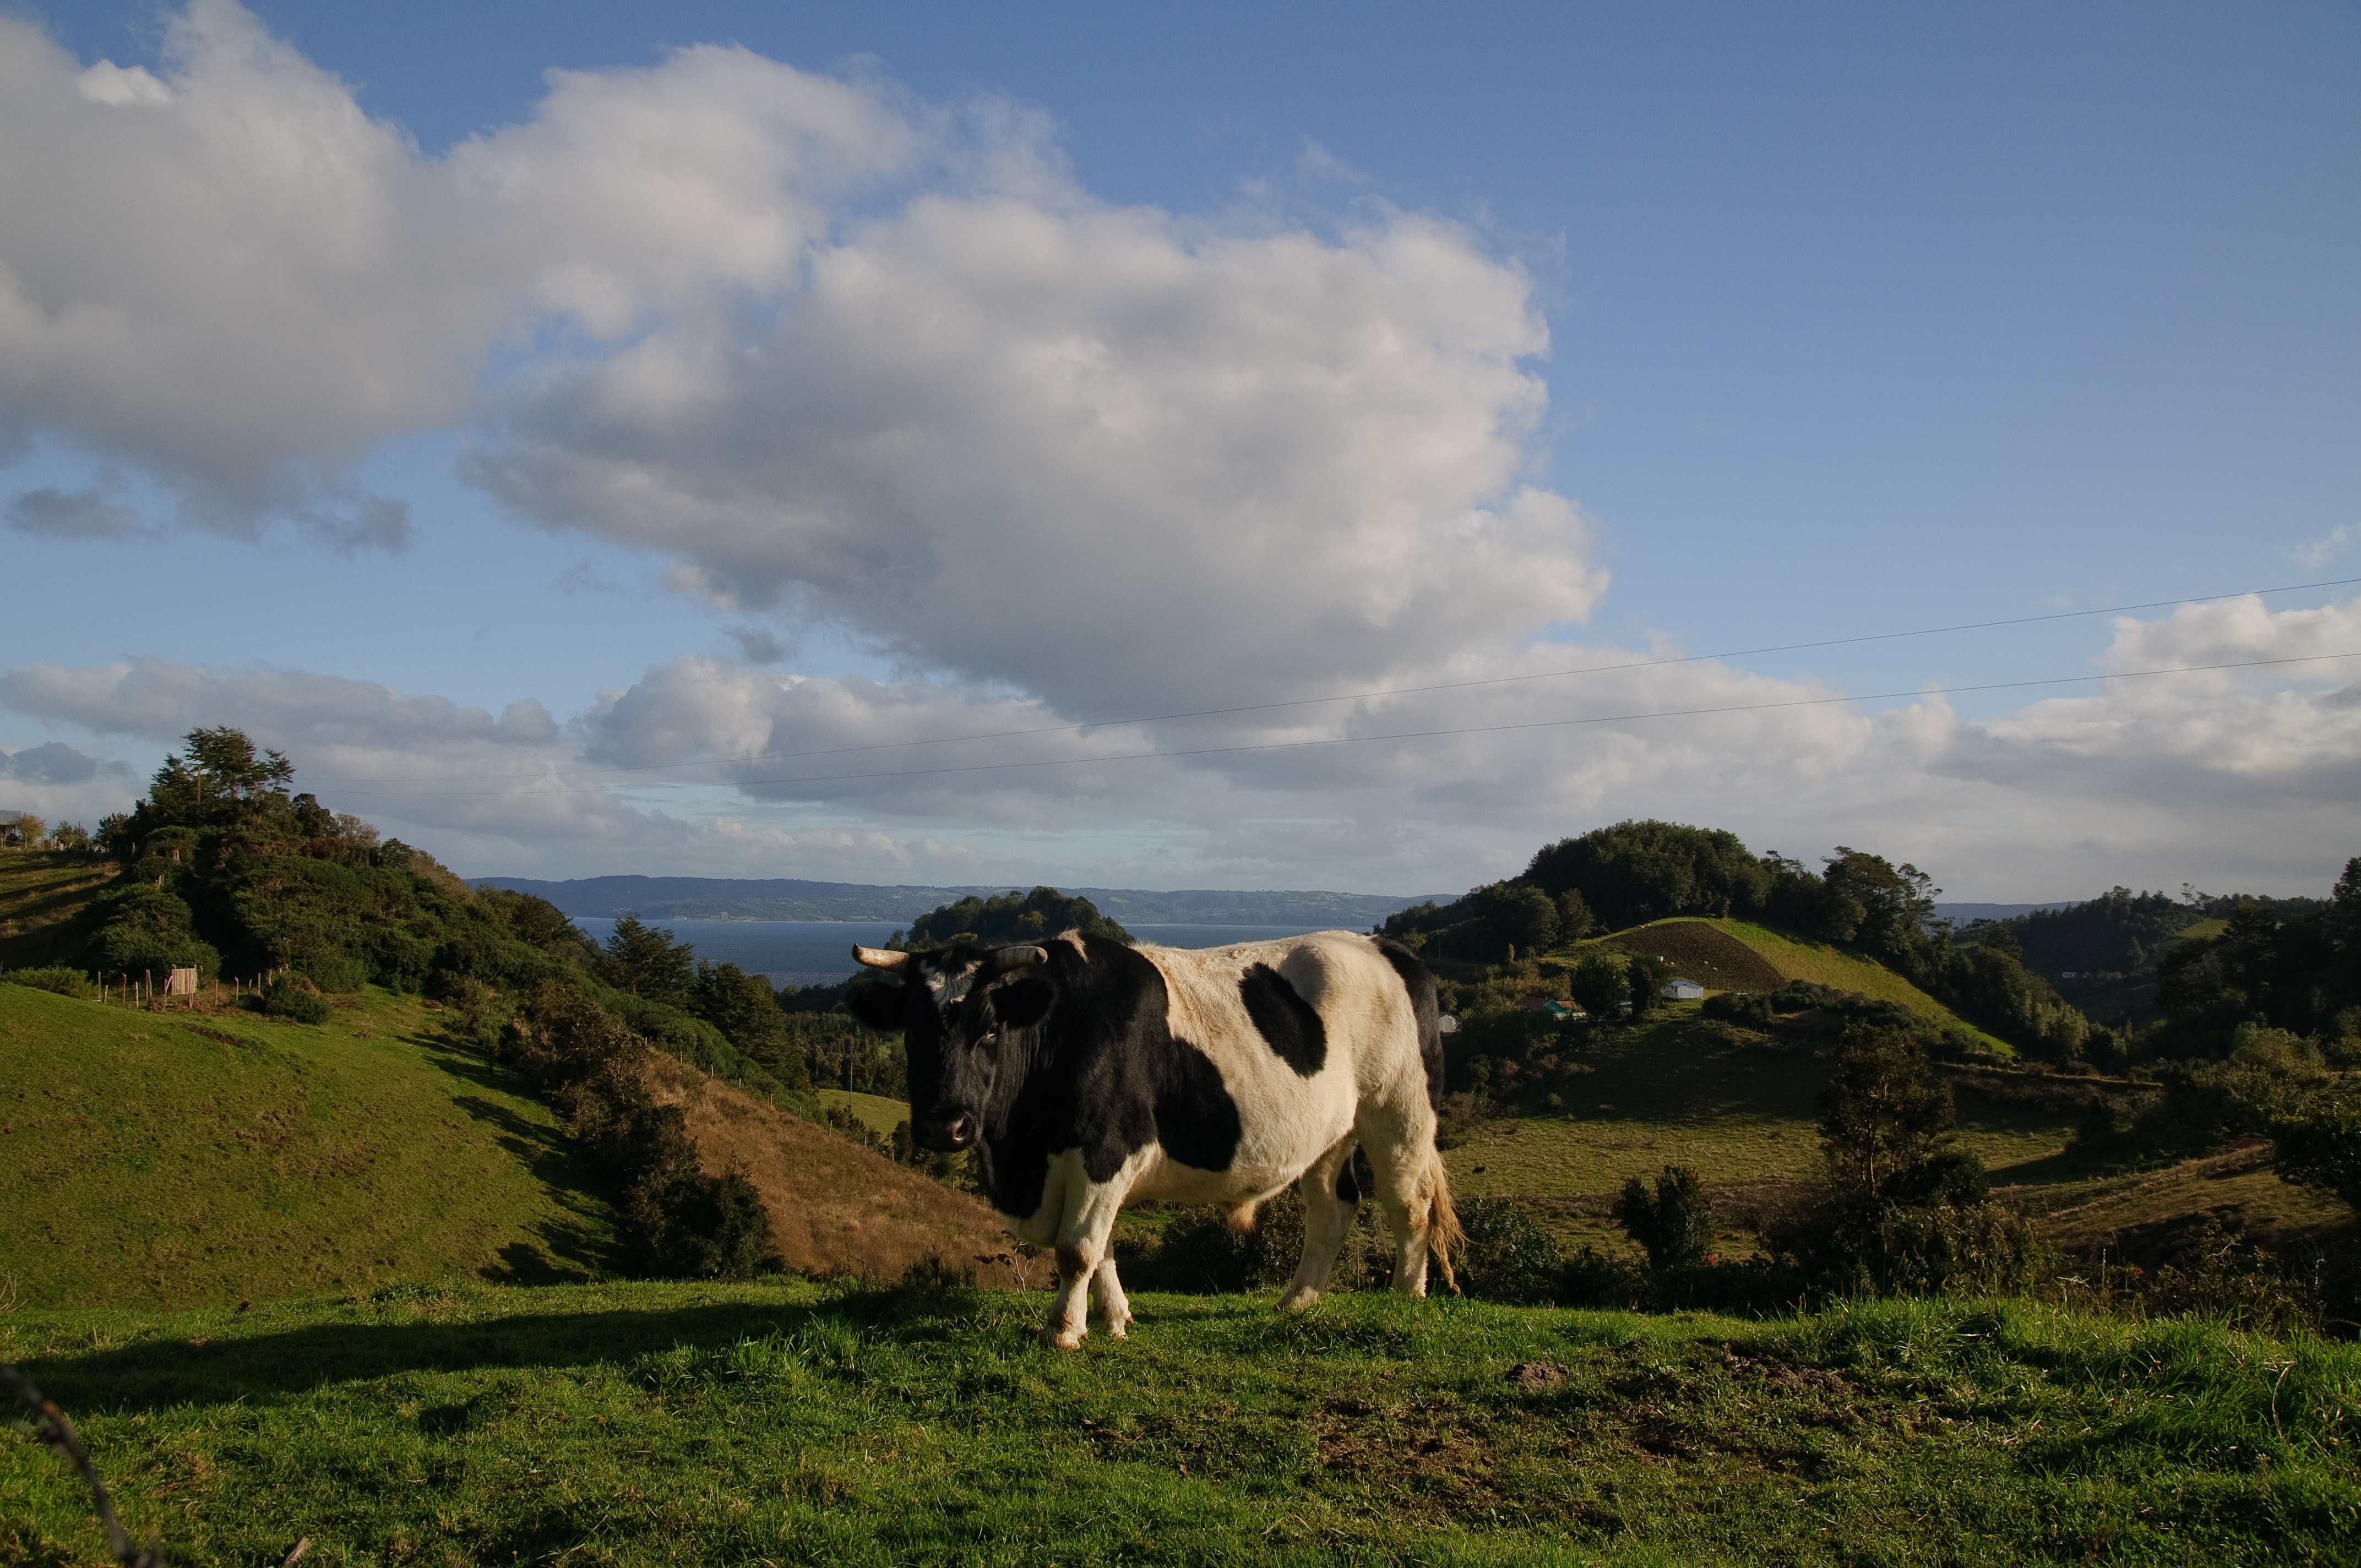
landscape, nature, grass, mountain, cloud, sky, field, farm, meadow, hill, flower, mountain range, pasture, grazing, nikon, agriculture, highland, chile, grassland, habitat, d300, chiloe, rural area, natural environment, cattle like mammal